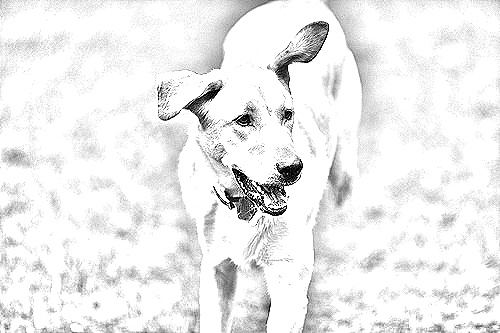
Portrait style: Sketch Portrait